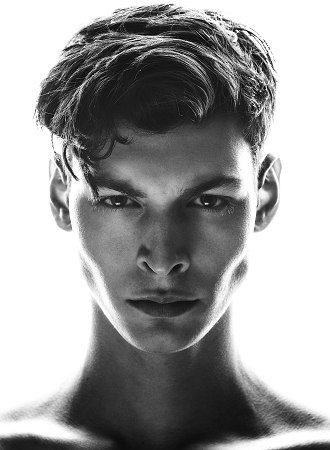
Label: Colored